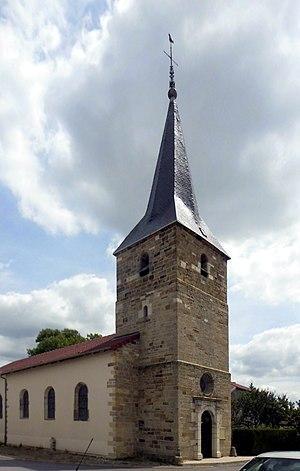
L'église Saint-Pierre d'Auzainvilliers
Auzainvilliers est une commune française située dans le département des Vosges en région Grand Est.